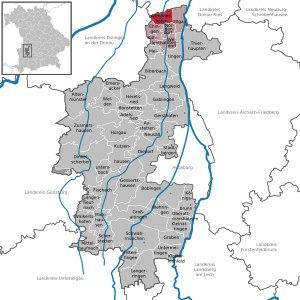
Allmannshofen est une commune allemande de Bavière, située dans l'arrondissement d'Augsbourg et le district de Souabe.